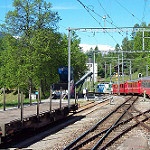
Label: glacier